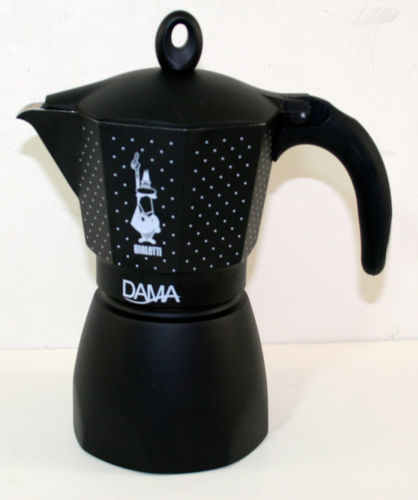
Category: coffee maker